Devasena

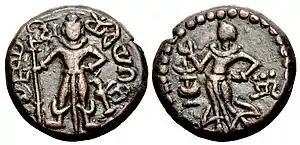
Yaudheya coin, imitative of Kushan coinage, 3rd-4th centuries CE. "Obverse": Karttikeya standing facing, holding a spear with "dvi" (“two” in Brahmi) to the left of Kartikeya's head, peacock to lower right, "yaudheya ganasya jaya" (“Victory to the Yaudheya people”) around. "Reverse": Devasena standing left, raising hand; flower vase to left, inverted nandipada to the right.

Devayanai is generally depicted with her husband, particularly in an iconographic form called "Senapati". She sits on the left thigh of the six-headed and twelve-armed Kartikeya. One of his arms holds her waist. Numerous depictions of the two exist at Tirupparankunram, the location of their marriage. However, in many south-Indian representations, when Murugan is depicted only with one consort, Valli is favoured over Devasena. In most Tamil depictions, Murugan is depicted with both his consorts standing besides him; Devasena is on his left-hand side. Her complexion is yellow; she is often depicted adorned with a crown, earrings, necklaces and ornaments. She wears a traditional sari and has two arms. She holds a lotus in her left arm, while her right hand hangs down.